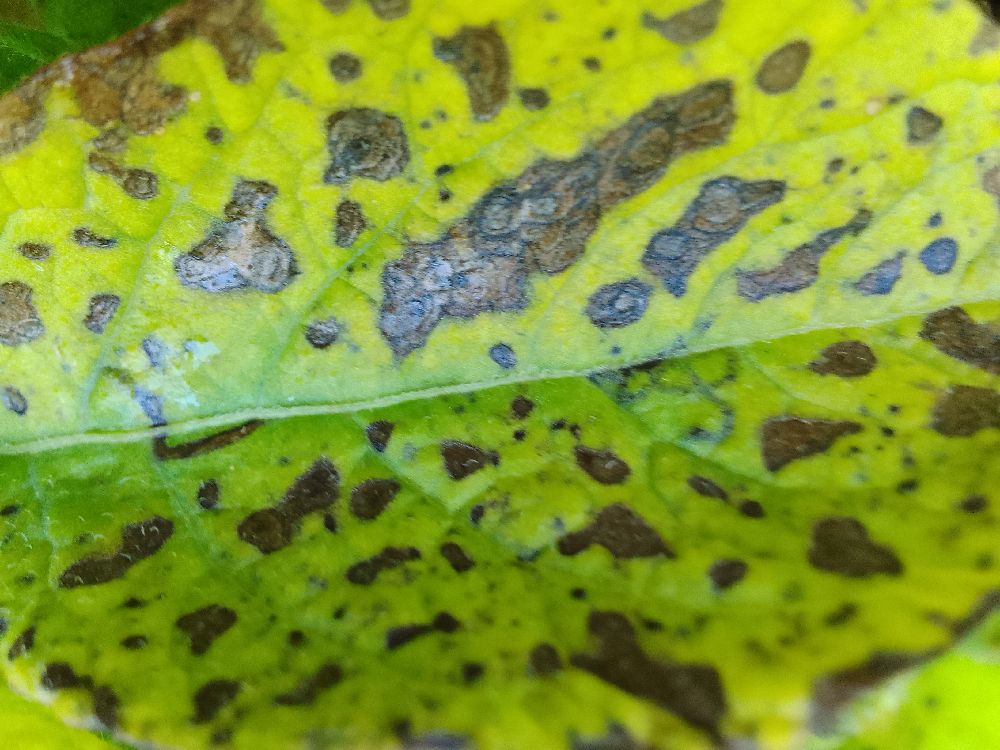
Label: Early blight